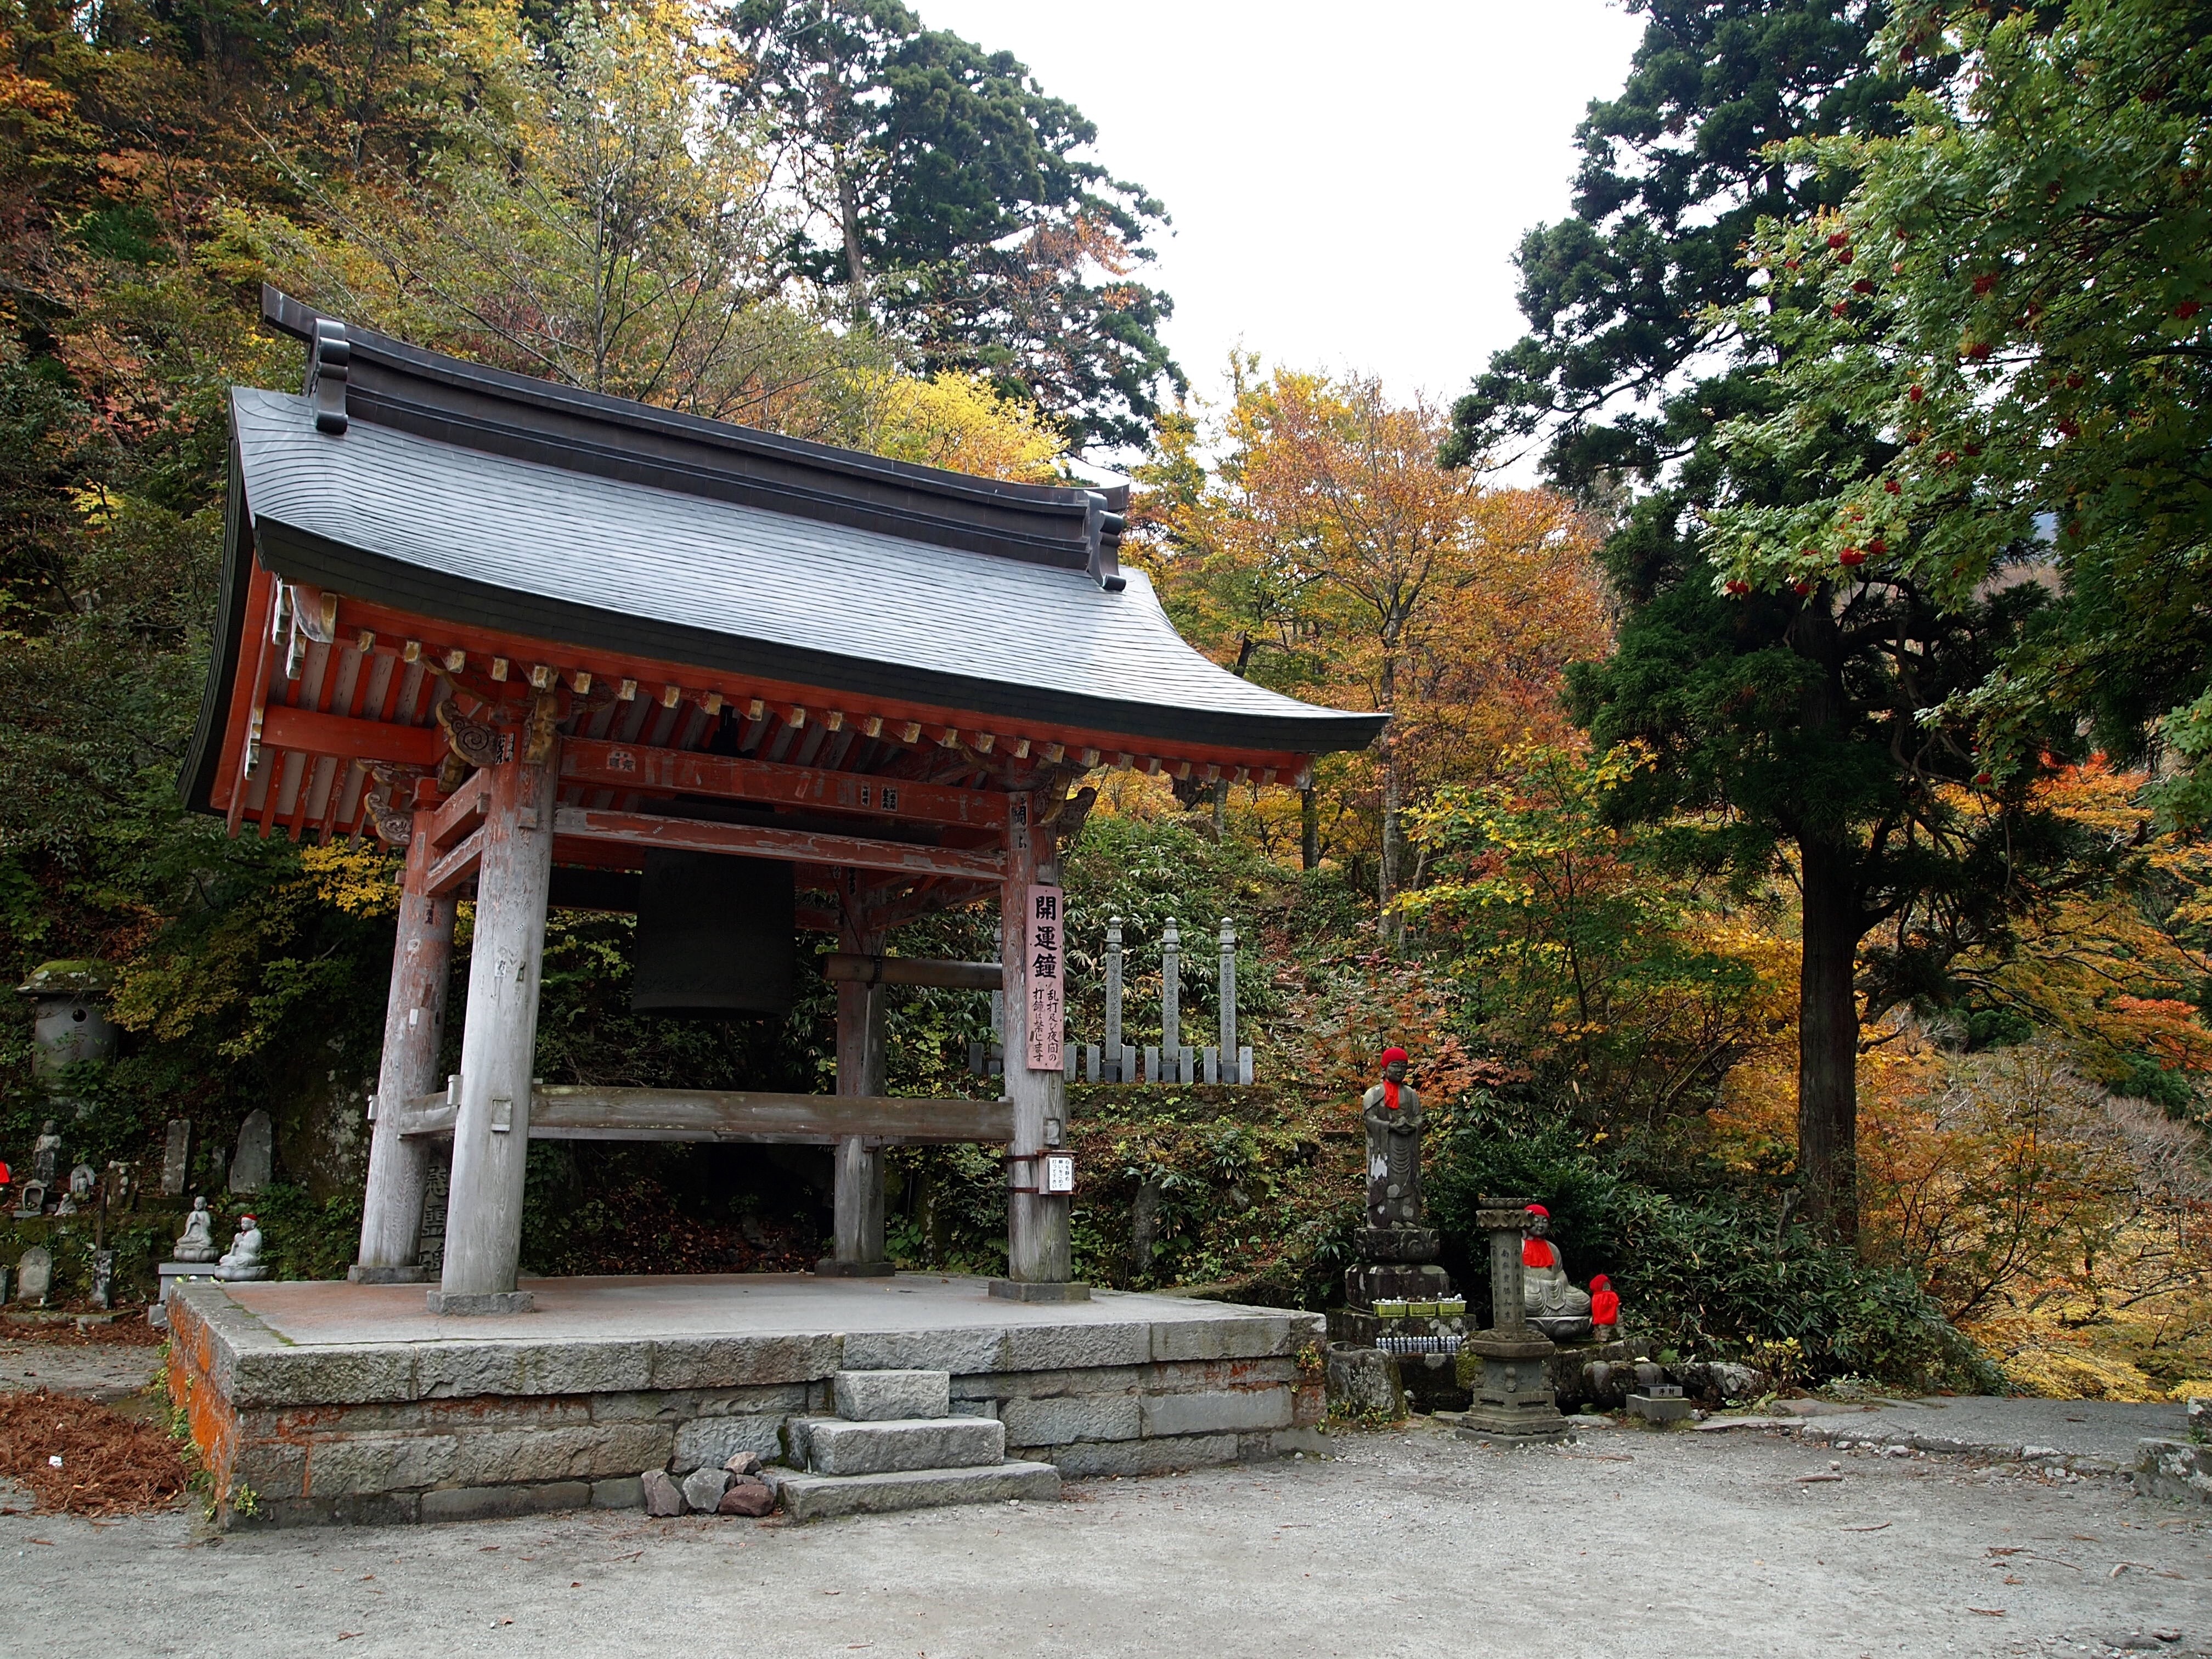
building, garden, place of worship, temple, mountains, shrine, estate, chinese architecture, japanese wood, tottori, shinto shrine